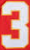
Number: 3